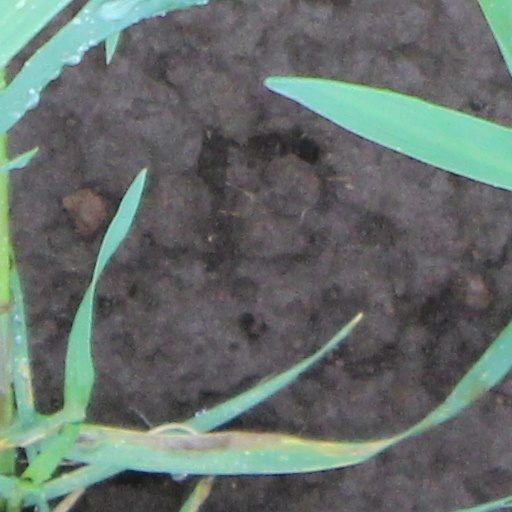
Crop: wheat